Alexander Nevsky

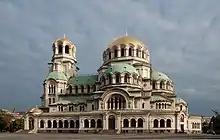
Alexander Nevsky Cathedral, Sofia

During the 1922 seizure of church valuables in Russia, the sarcophagus was opened and the relics were removed. The elaborate silver shrine was transferred to the Hermitage Museum. The relics were put into storage at the Museum of the History of Religion and Atheism, before being returned to Holy Trinity Cathedral in 1989. On 10 May 2023, the Hermitage Museum and Alexander Nevsky Lavra signed a contract for the transfer of the shrine to Holy Trinity Cathedral of the Alexander Nevsky Lavra for 49 years. On 12 September 2023, Patriarch Kirill of Moscow returned the relics into the silver sarcophagus.